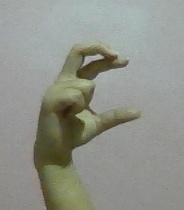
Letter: thal